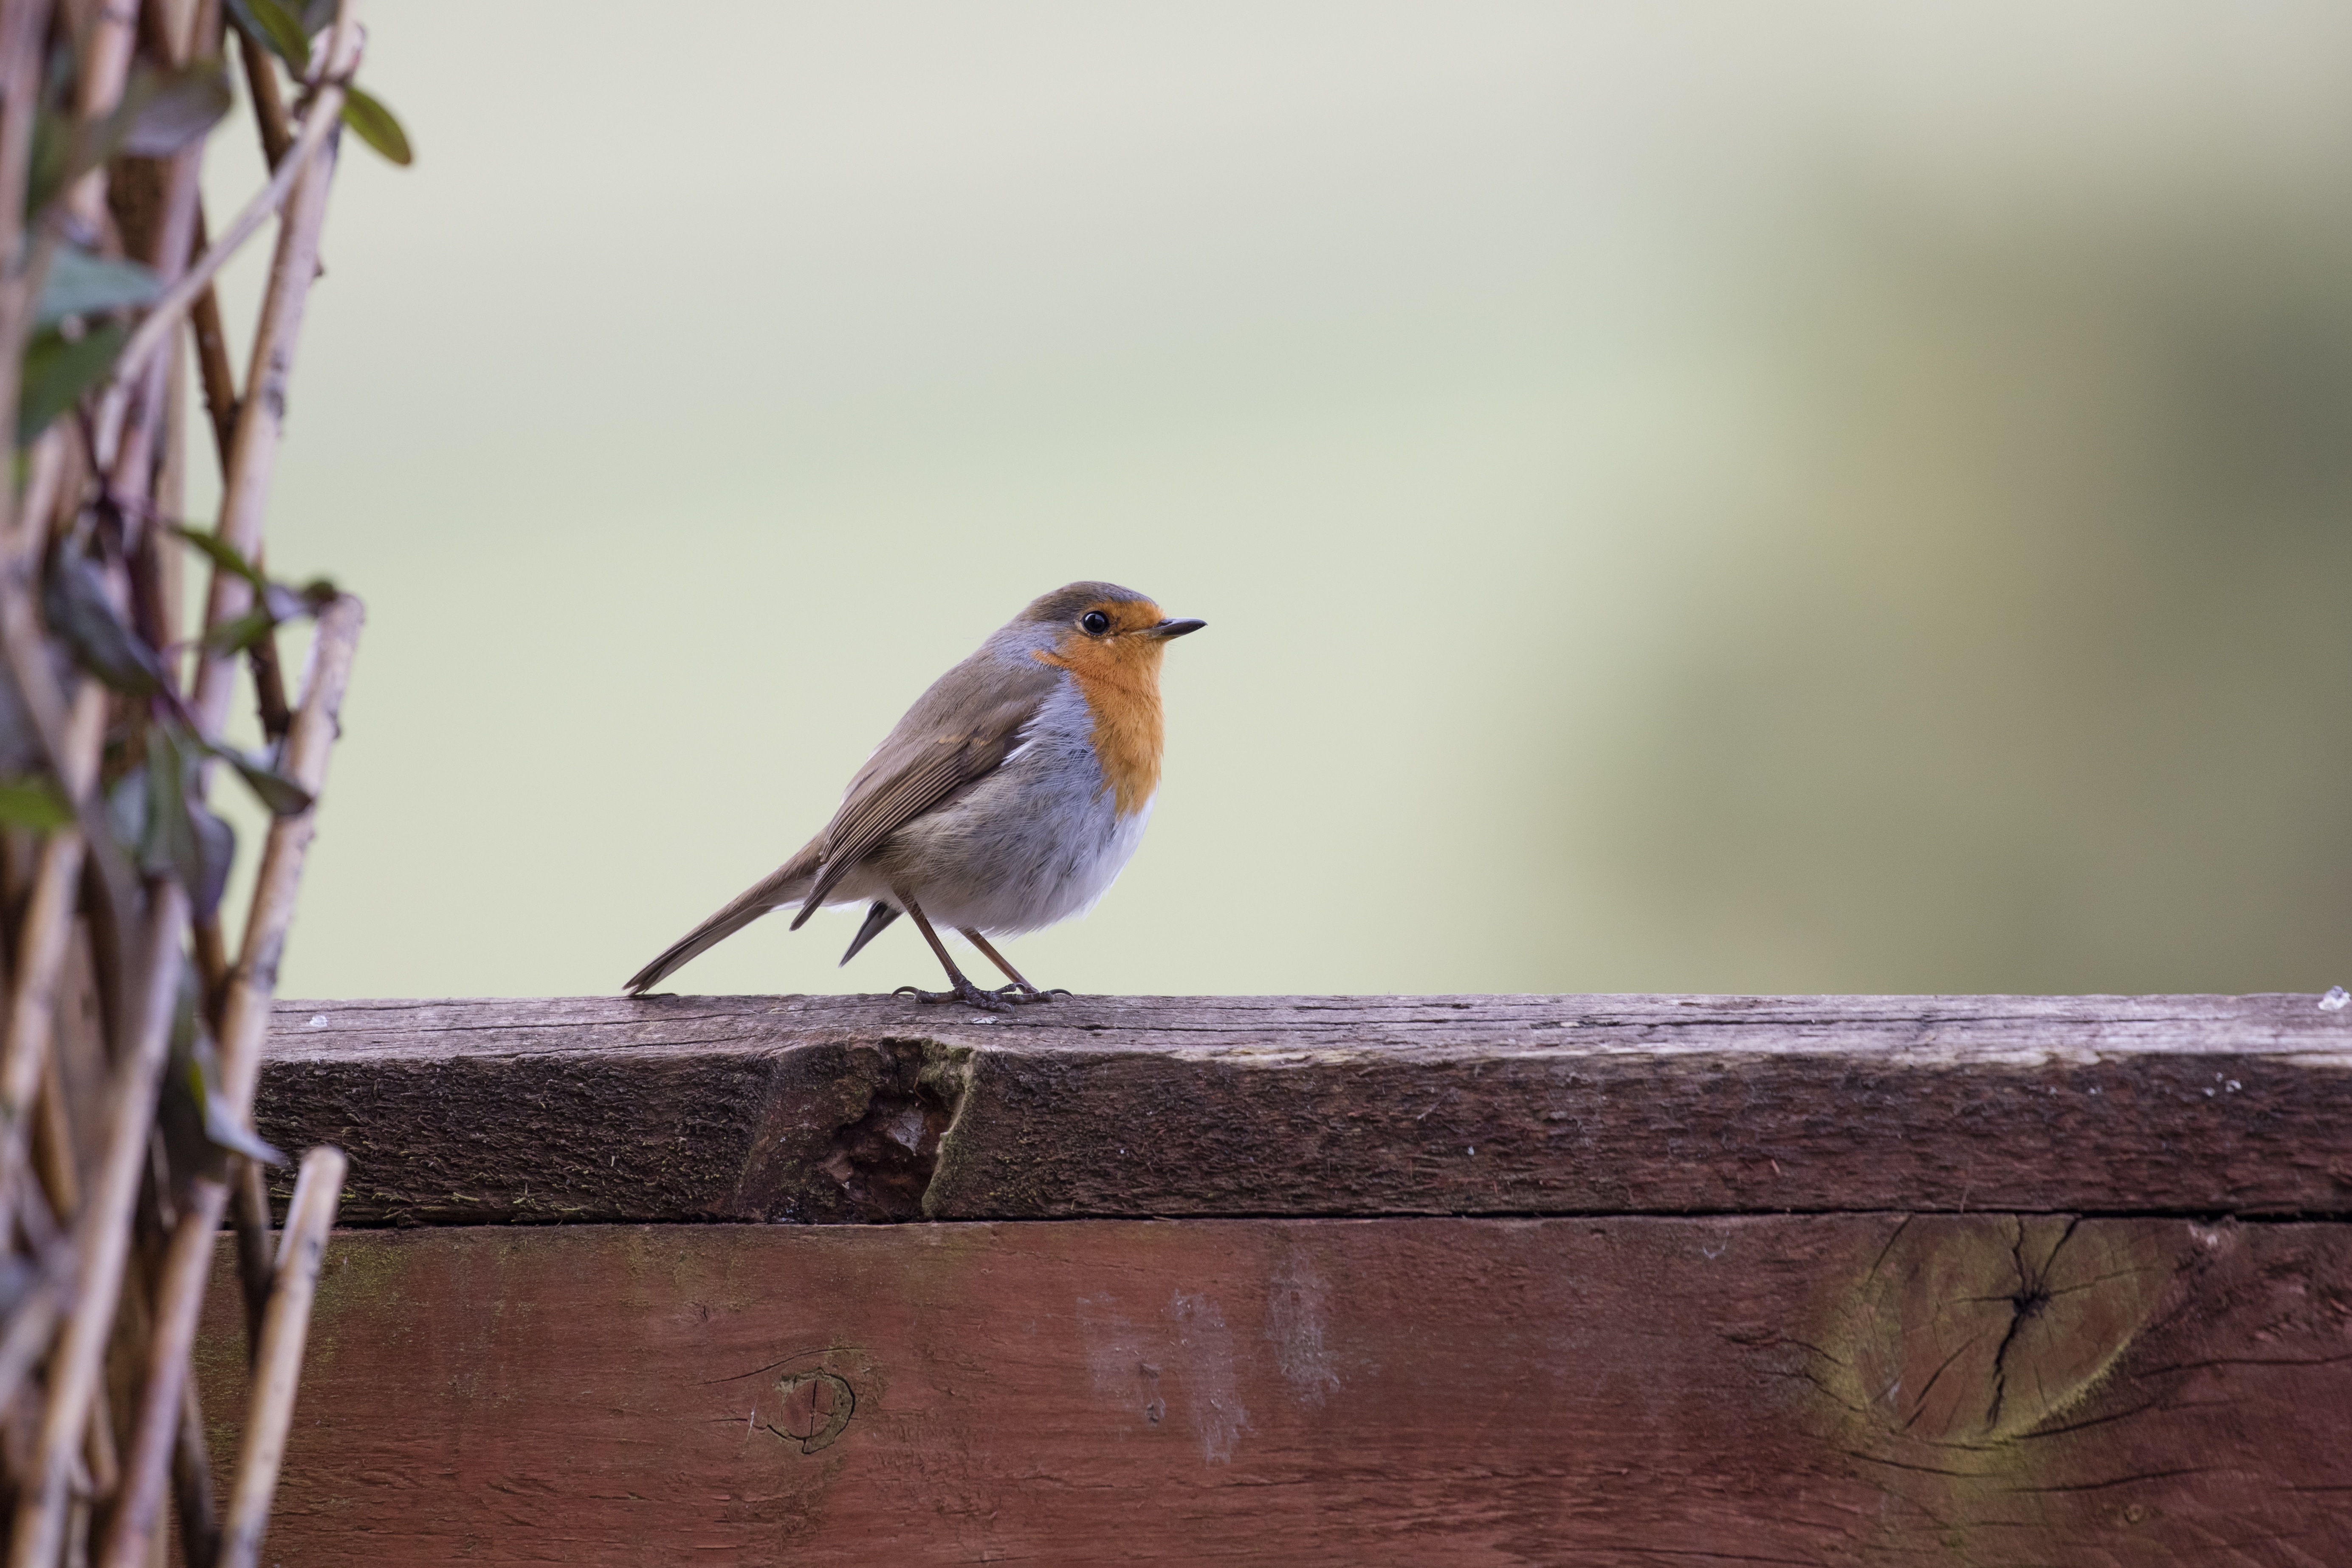
nature, branch, bird, wildlife, beak, robin, fauna, ornithology, erithacus, vertebrate, sparrow, finch, birdwatching, bluebird, garden bird, redbreast, old world flycatcher, perching bird, emberizidae, european robin